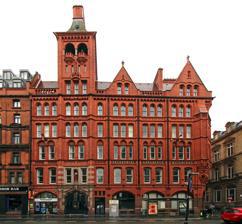
Building: Prudential Assurance Building, Liverpool
Country: United Kingdom
Year built: 1856
Prudential Assurance Building Prudential Assurance Building General information Architectural style Victorian , Gothic revival Town or city Dale Street , Liverpool Country England Coordinates 53°24′28″N 2°59′19″W / 53.4078°N 2.9887°W / 53.4078; -2.9887 Construction started 1885 Completed 1886 Client Prudential Assurance Design and construction Architect(s) Alfred Waterhouse The Prudential Assurance Building is a Grade II listed , Victorian Gothic revival style office building located on Dale Street in the centre of Liverpool , England . It was designed by local architect Alfred Waterhouse (also noted for the Natural History Museum and Manchester Town Hall ) and was constructed in 1885-6. The building was commissioned by the country's leading insurance provider Prudential as its new regional offices in Liverpool. It was part of a series of buildings commissioned by the Prudential from Waterhouse, notably the firm's large headquarters in London, now known as Holborn Bars . Like the other Prudential commissions, the building is noted for its use of red architectural terracotta and brick. It has a tower which was added to the building by the architect's son Paul Waterhouse in 1905. Gold lettering above the first floor windows near the corner read Prudential Assurance Buildings , and Roman numerals at the same level on the corner bay commemorate the date of completion, 1886. Statue of the virtue of Prudence above the main entrance Alongside the likes of Liverpool Town Hall , Bank of England Building , India Buildings , White Star Building and the Tower Buildings . The Prudential Assurance Building is amongst the most architecturally important buildings in the commercial district which is one of the six areas that constitute Liverpool's status as a UNESCO World Heritage Site . It is currently used by  Her Majesty's Courts and Tribunal Service  (Social Security and Child Support Tribunal). See also Architecture of Liverpool Liverpool Maritime Mercantile City Listed buildings in Liverpool Dale Street List of commercial buildings by Alfred Waterhouse References